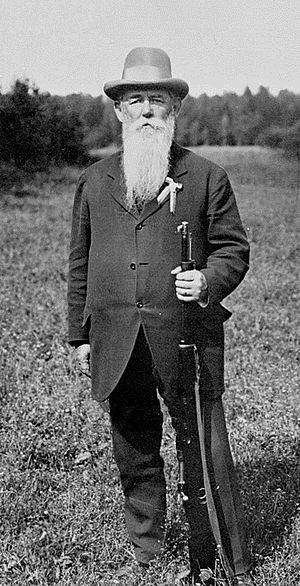
Oscar Swahn
Oscar Gomer Swahn var en svensk skytte som deltog i OL 1908 i London, 1912 i Stockholm og 1920 i Antwerpen.